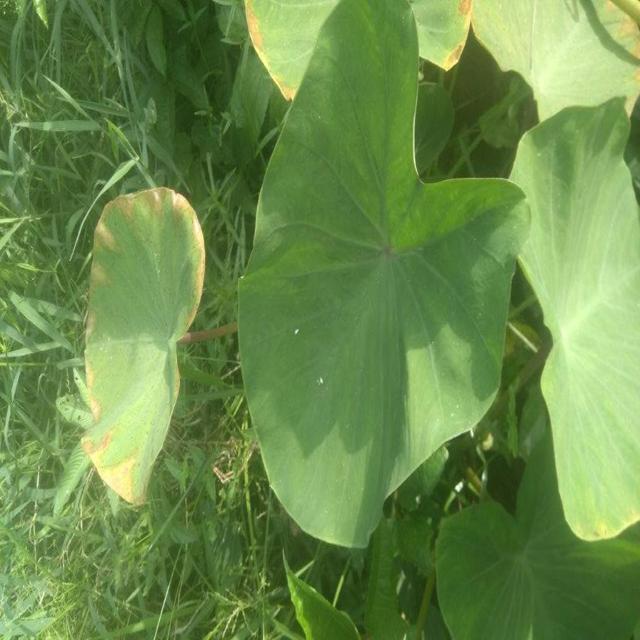
Label: Healthy